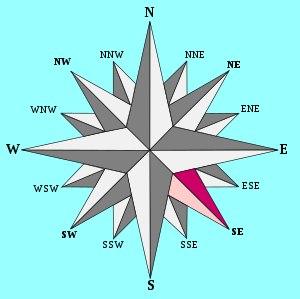
Le sud-est est la direction à mi-chemin entre les points cardinaux sud et est. Le sud-est est opposé au nord-ouest.